Shadow and Act

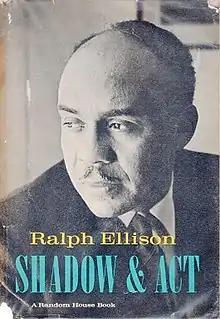
First edition

The writings encompass the two decades that began with Ellison's involvement with African-American political activism and print media in Harlem, Ellison's emergence as a highly acclaimed writer with the publication of "Invisible Man," and culminating with his 1964 challenge of Irving Howe's characterization of African-American life, "Black Boys and Native Sons", with his now famous essay, "The World and the Jug". Ellison in his Introduction to the collection described it as exemplary of his "attempt to transform some of the themes, the problems, the enigmas, the contradictions of character and culture native to my predicament, into what André Malraux has described as 'conscious thought'."